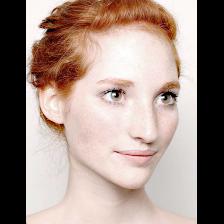
Label: Human